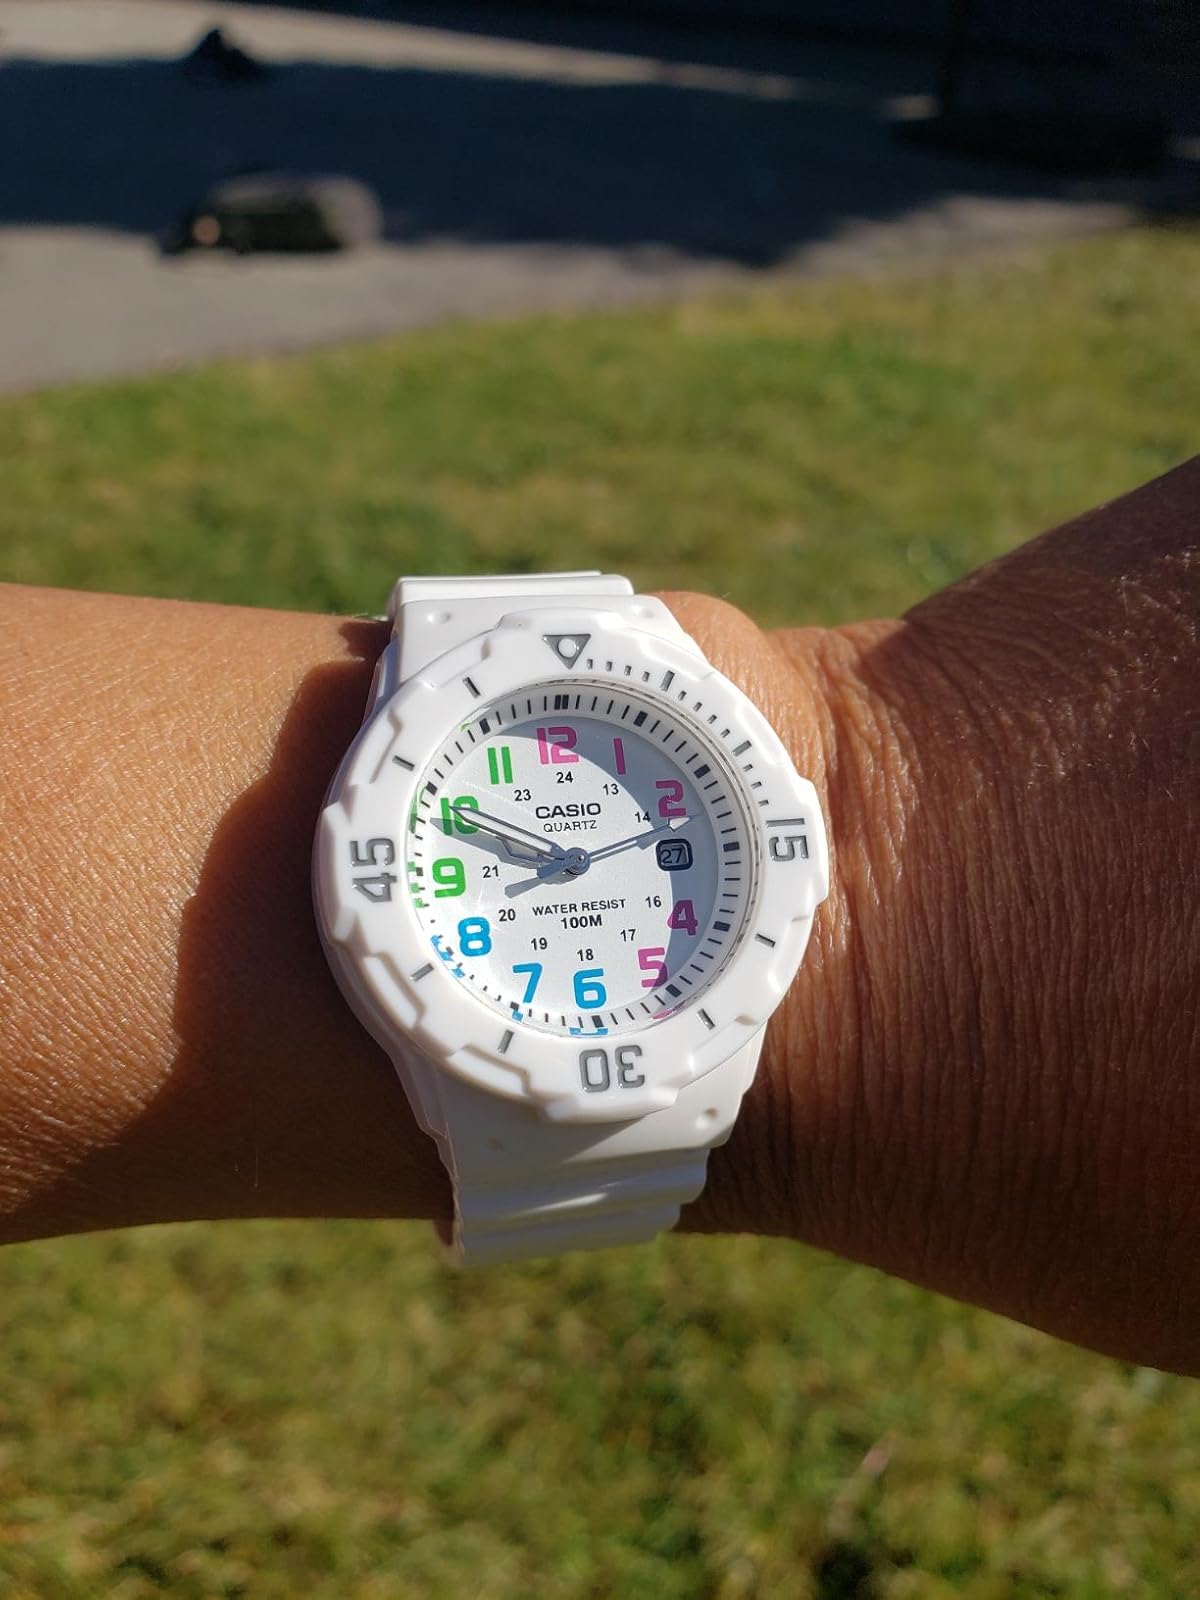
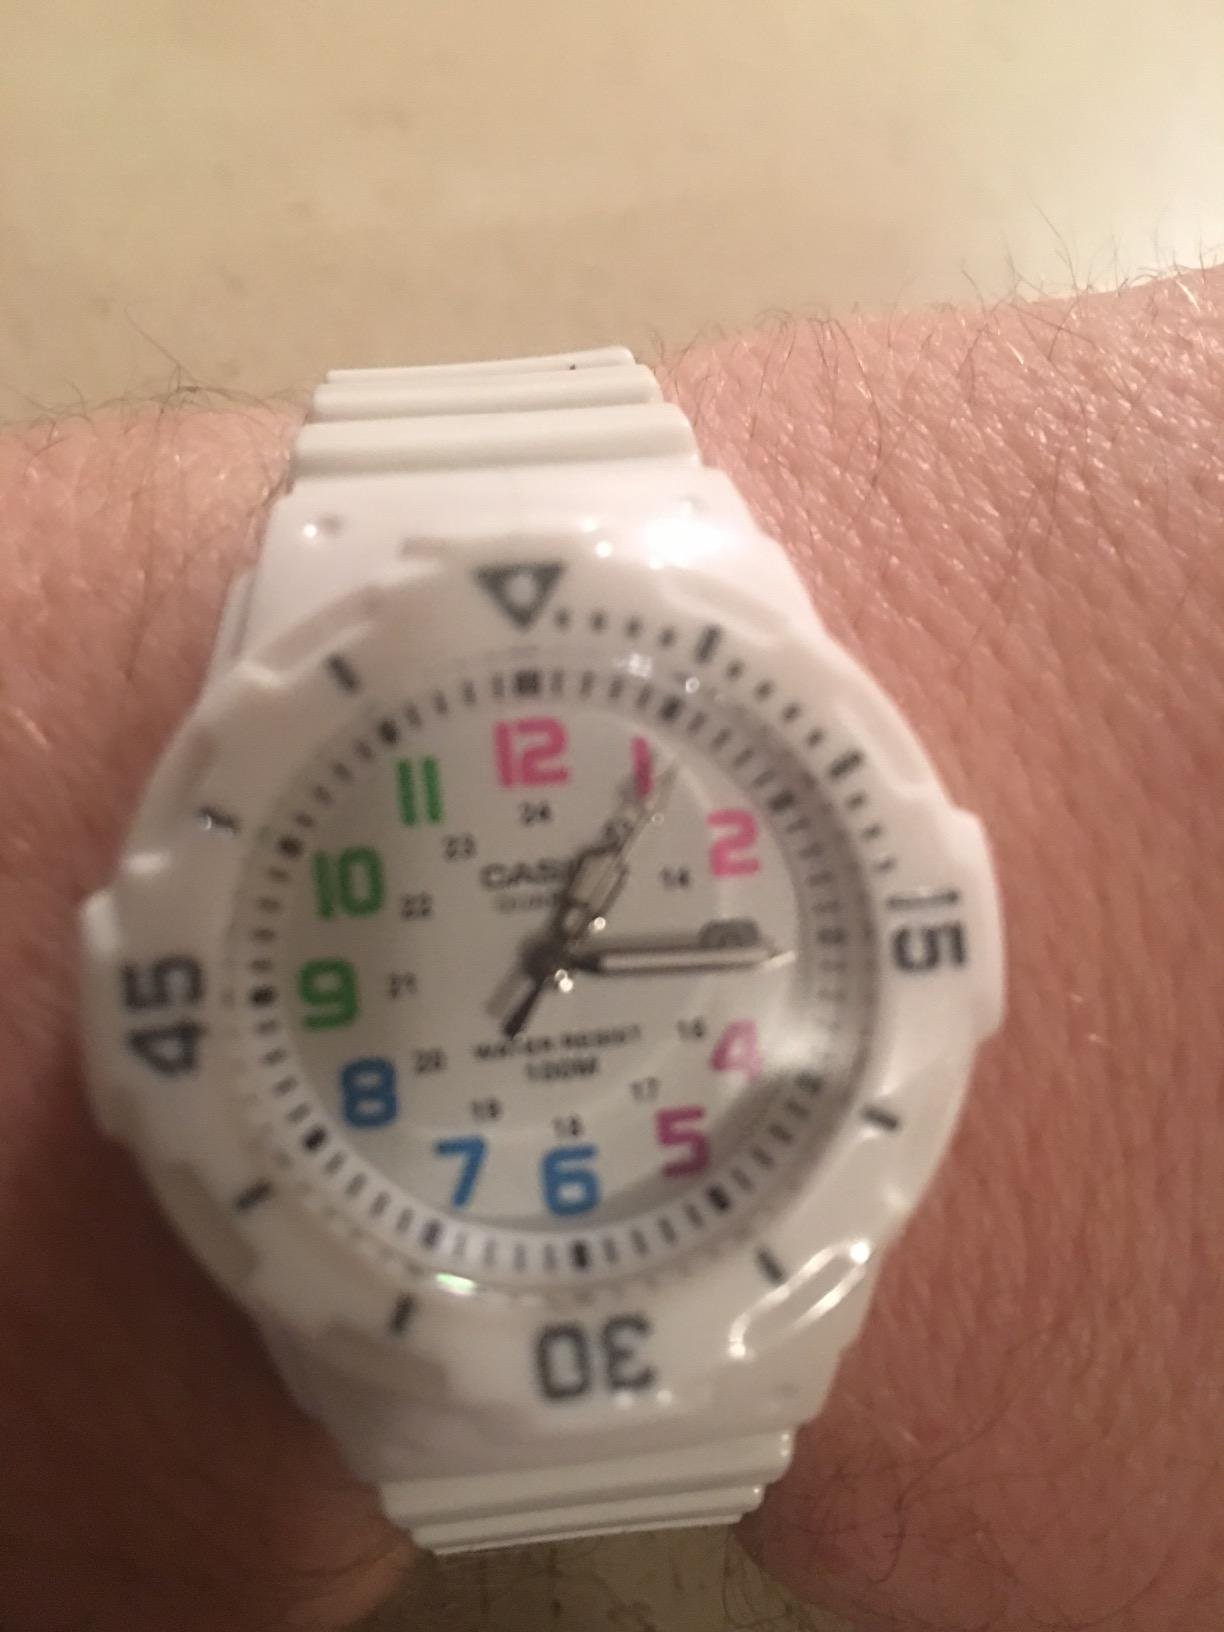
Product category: accessories_watch
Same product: yes